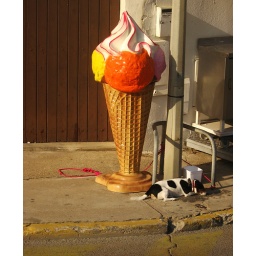
Little dog sleeping by an ice cream shop.